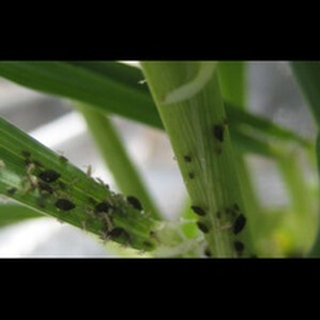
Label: wheat_aphid